Yerkes Observatory

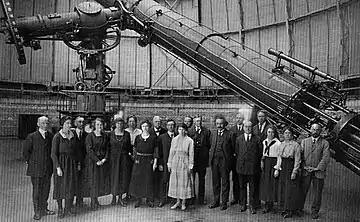
The 40-inch (1.02 m) Refractor backdrops Einstein's visit to the Observatory in May 1921

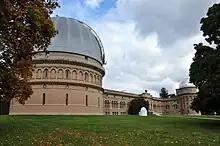
Yerkes in 2009

Research conducted at Yerkes includes work on the interstellar medium, globular cluster formation, infrared astronomy, and near-Earth objects. The University of Chicago also maintained an engineering center in the observatory, dedicated to building and maintaining scientific instruments. In 2012, the engineers completed work on the High-resolution Airborne Wideband Camera (HAWC), part of the Stratospheric Observatory for Infrared Astronomy (SOFIA). Researchers also use the Yerkes collection of over 170,000 archival photographic plates that date to the 1890s.